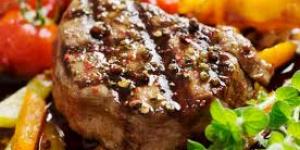
steak a la pimienta